PC-98

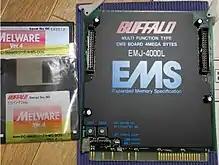
4 MB memory board for C-bus

All PC-98 desktop models use a 100-pin expansion slot. It has 16 data lines and 24 address lines. The bus frequency is fixed at 5, 8 or 10 MHz. The PC-H98 and PC-9821A series computers use a proprietary 32-bit local bus slot along with 16-bit slots. The 16-bit expansion bus was also called C-bus (Compatible Bus). The PC-9821Xf introduced in 1994 shipped with C-bus slots and PCI slots on the motherboard, replacing the proprietary local bus slot.